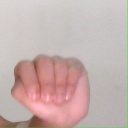
अक्षर: ठ